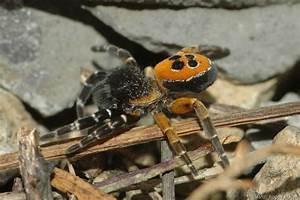
spider